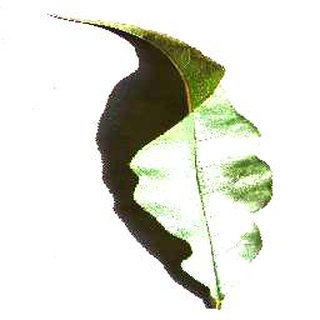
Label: healthy_peach